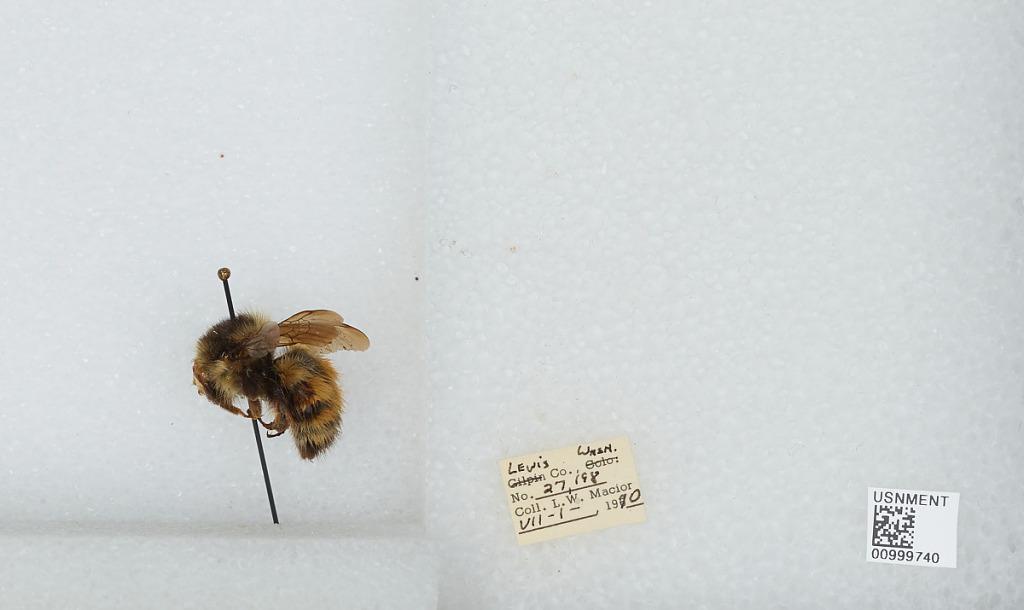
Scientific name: Bombus (Pyrobombus) melanopygus Nylander
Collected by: L. Macior
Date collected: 1970-7-1
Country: United States
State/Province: Washington
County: Lewis
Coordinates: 46.58, -122.4